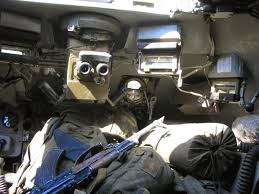
Label: BTR-80